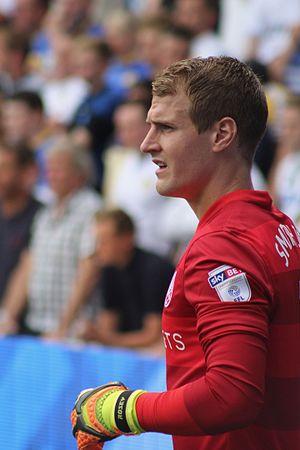
Alex Smithies est un footballeur anglais né le 5 mars 1990 à Huddersfield. Il évolue au poste de gardien de but au Cardiff City.